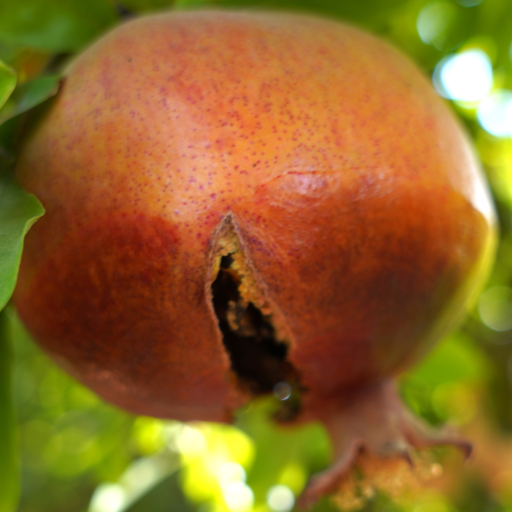
Label: Ectomyelois ceratoniae